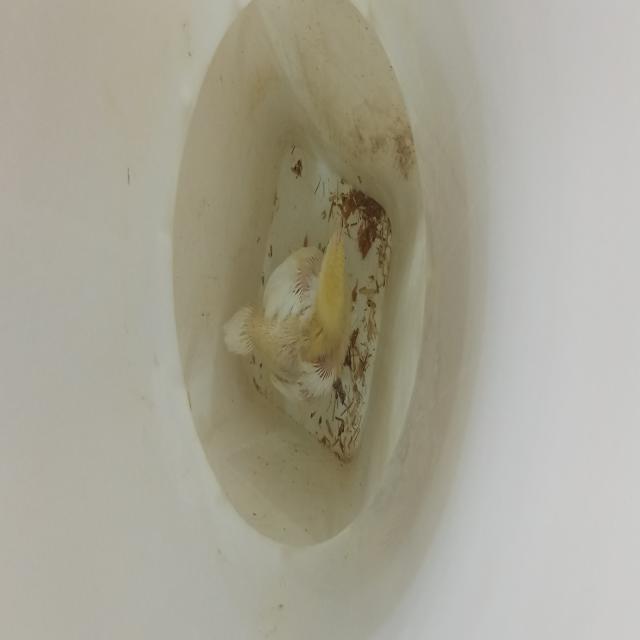
Weight: 580 g